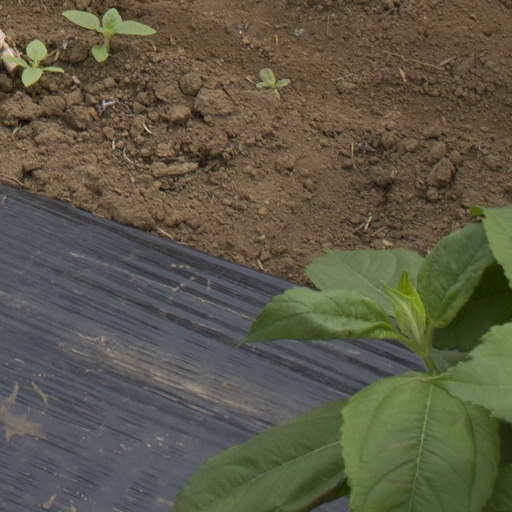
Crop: Jerusalem artichoke